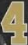
Number: 4